Joule–Thomson effect

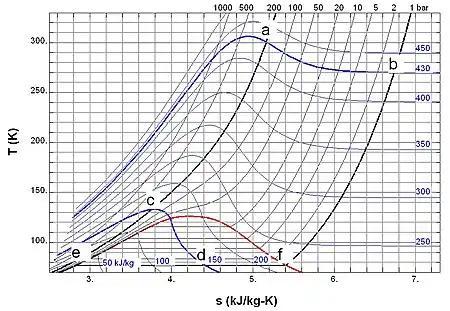
Fig. 2 – "T"-"s" diagram of nitrogen. The red dome represents the two-phase region with the low-entropy side (the saturated liquid) and the high-entropy side (the saturated gas). The black curves give the "T"-"s" relation along isobars. The pressures are indicated in bar. The blue curves are isenthalps (curves of constant specific enthalpy). The specific enthalpies are indicated in kJ/kg. The specific points a, b, etc., are treated in the main text.

A convenient way to get a quantitative understanding of the throttling process is by using diagrams such as "h"-"T" diagrams, "h"-"P" diagrams, and others. Commonly used are the so-called "T"-"s" diagrams. Figure 2 shows the "T"-"s" diagram of nitrogen as an example. Various points are indicated as follows: